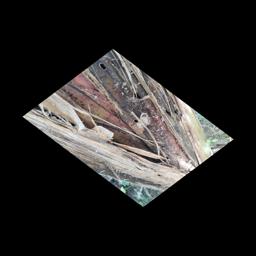
Label: BACTERIAL SOFT ROT